Orangeburg Downtown Historic District

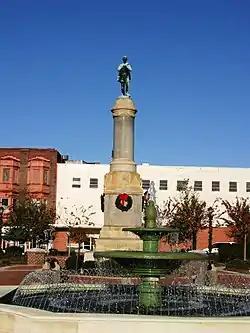
Confederate Memorial, Orangeburg Downtown Historic District, November 2006

Orangeburg Downtown Historic District is a national historic district located at Orangeburg, Orangeburg County, South Carolina. The district encompasses 44 contributing buildings in the central business district of Orangeburg. It includes a variety of commercial, industrial, and governmental buildings built between about 1883 and 1925. Notable buildings include St. Paul's Methodist Church, U. S. Post Office, Blythewood Building, Orangeburg City Hall, and Fire Department Headquarters.